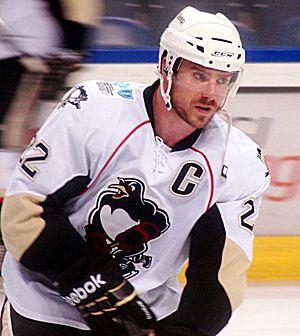
Les Penguins de Wilkes-Barre/Scranton – littéralement les manchots de Wilkes-Barre/Scranton – sont une franchise professionnelle de hockey sur glace des États-Unis. L'équipe évolue dans un championnat qualifié de mineur d'Amérique du Nord, la Ligue américaine de hockey, et est basée à Wilkes-Barre en Pennsylvanie. Ils font partie de l'association de l'Est et de la division Atlantique.